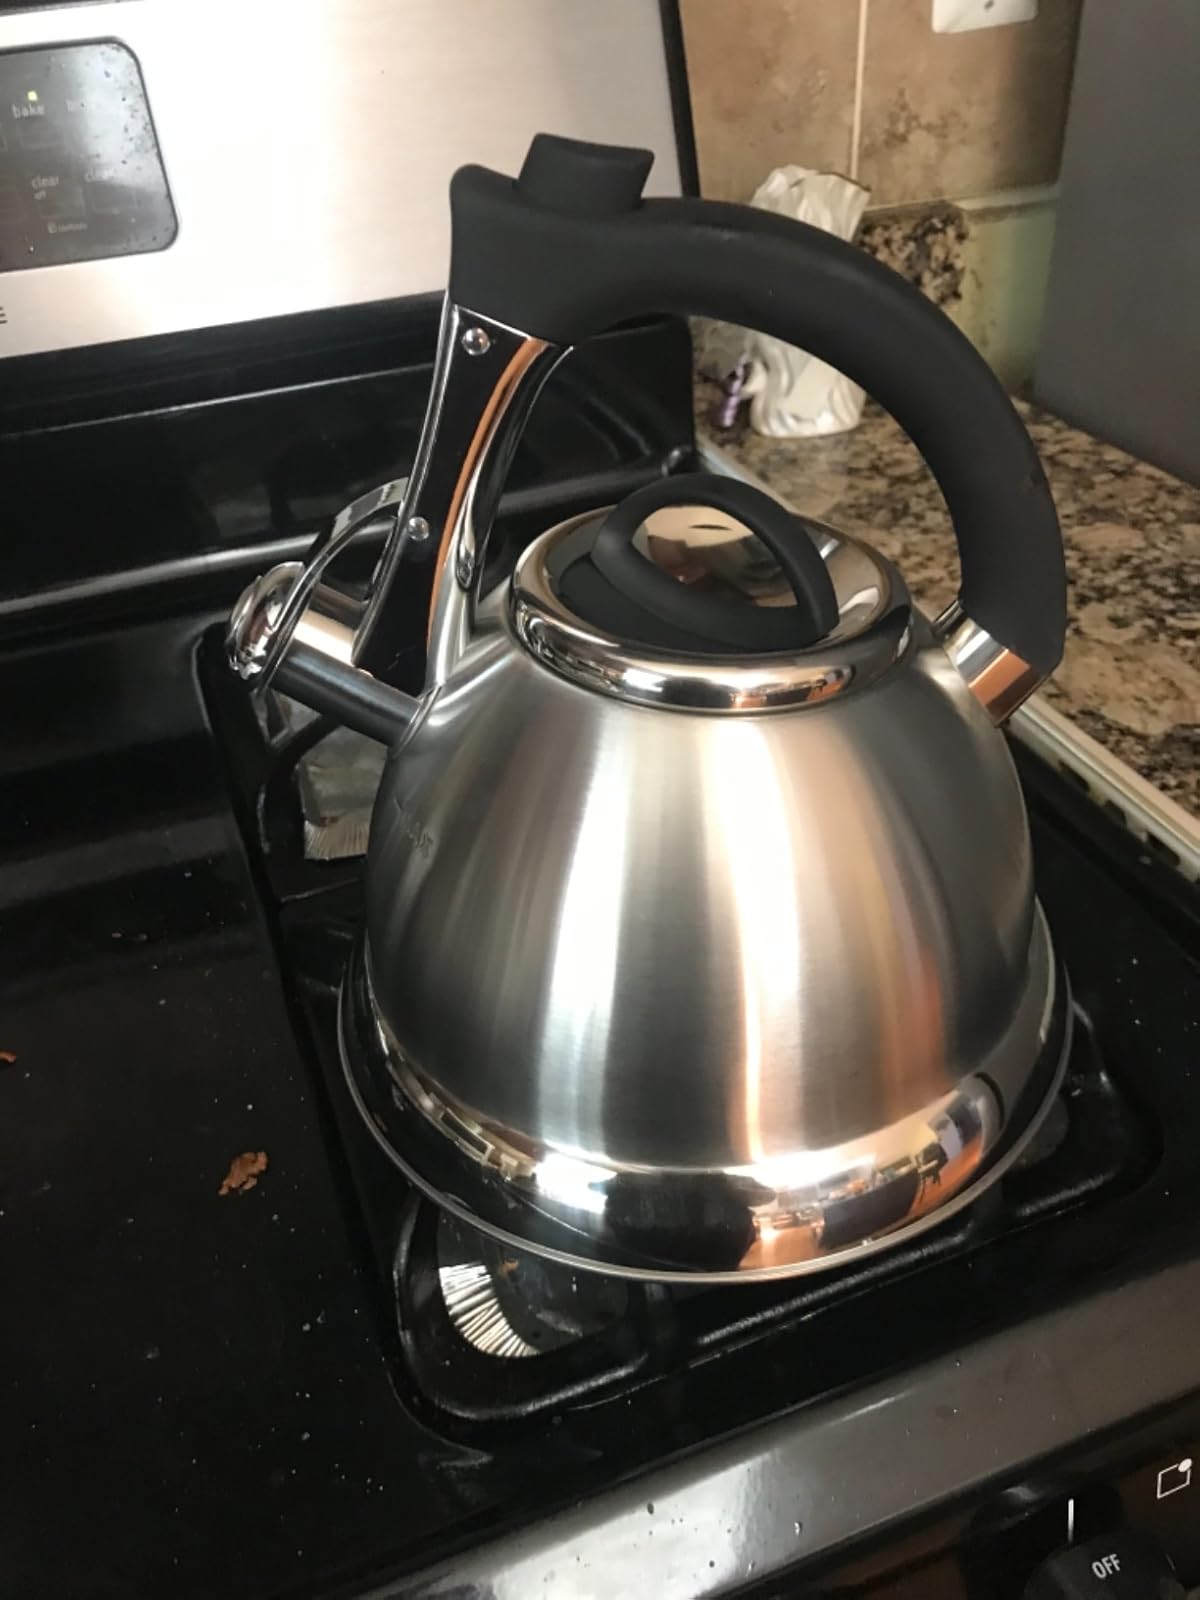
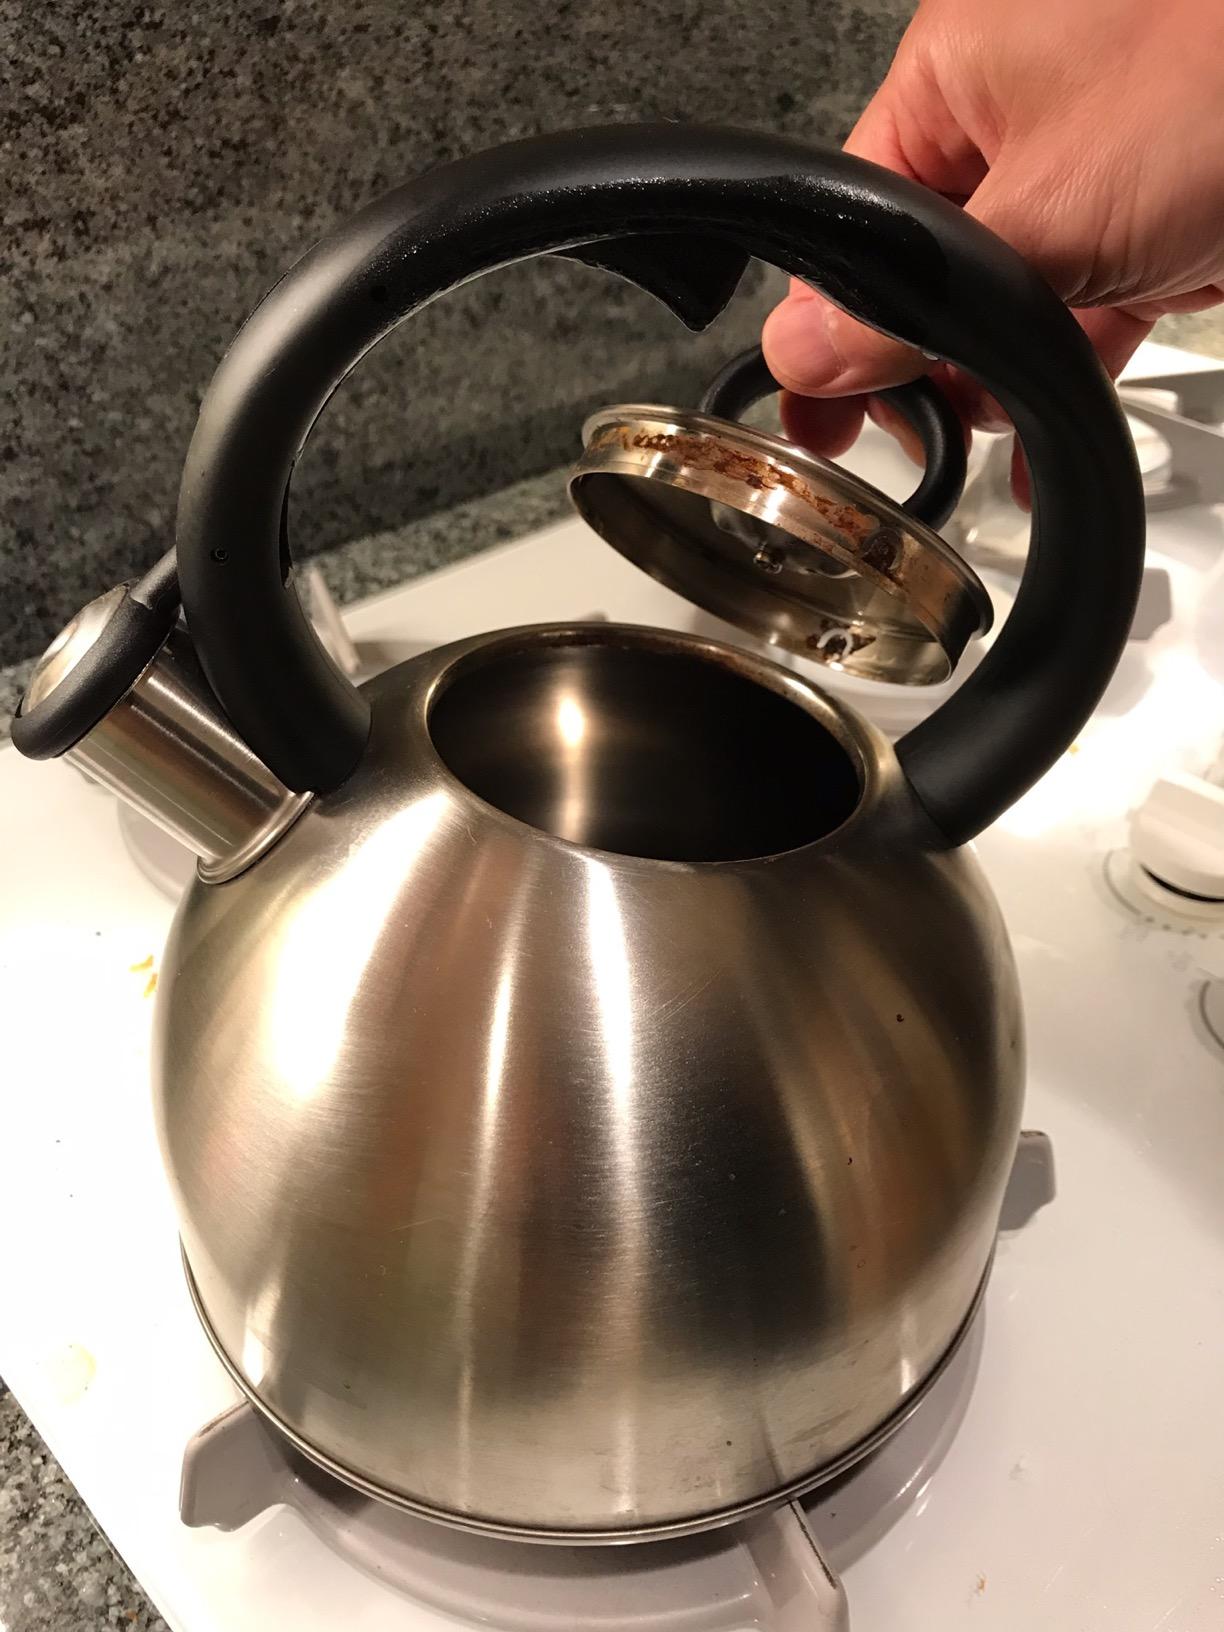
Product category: items_kettle
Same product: no